Mali (film)

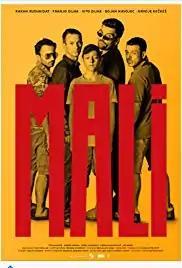
Film poster

Mali is a 2018 Croatian drama film directed by Antonio Nuić. It was selected as the Croatian entry for the Best International Feature Film at the 92nd Academy Awards, but it was not nominated.